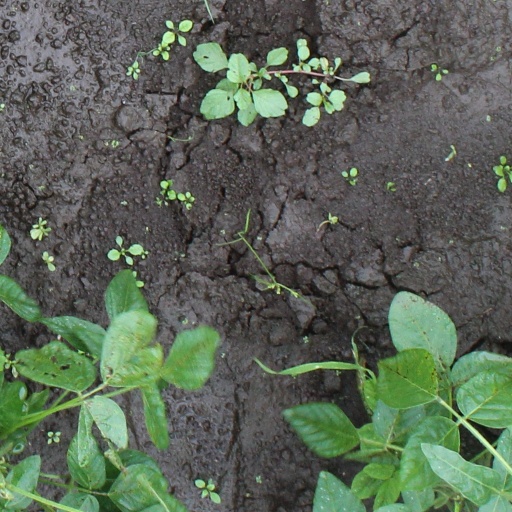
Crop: soybean